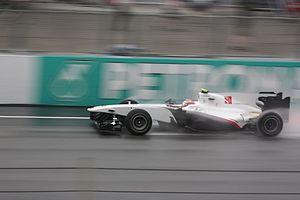
Le Grand Prix automobile de Malaisie 2010, disputé sur le circuit international de Sepang le 4 avril 2010, est la douzième édition du Grand Prix, la 823ᵉ épreuve du championnat du monde de Formule 1 courue depuis 1950 et la troisième manche du championnat 2010.